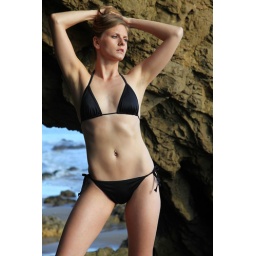
Photoshoot of a pretty model with long blonde hair and blue eyes in a black bikini.